Alcatraz Federal Penitentiary

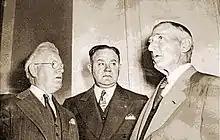
From left to right: Warden James A. Johnston, Associate Warden E.J. Miller, United States Attorney Frank J. Hennessy

By the 1950s, conditions at Alcatraz had improved, and inmates were gradually permitted more privileges, such as playing musical instruments, watching movies on weekends, painting, and radio use; the strict code of silence became more relaxed, and prisoners were permitted to talk quietly. However, it was by far the most expensive prison in the United States, and many still perceived it as America's most extreme jail. In his annual report for 1952, Bureau of Prisons Director James V. Bennett called for a more centralized institution to replace Alcatraz.